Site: brandenburg
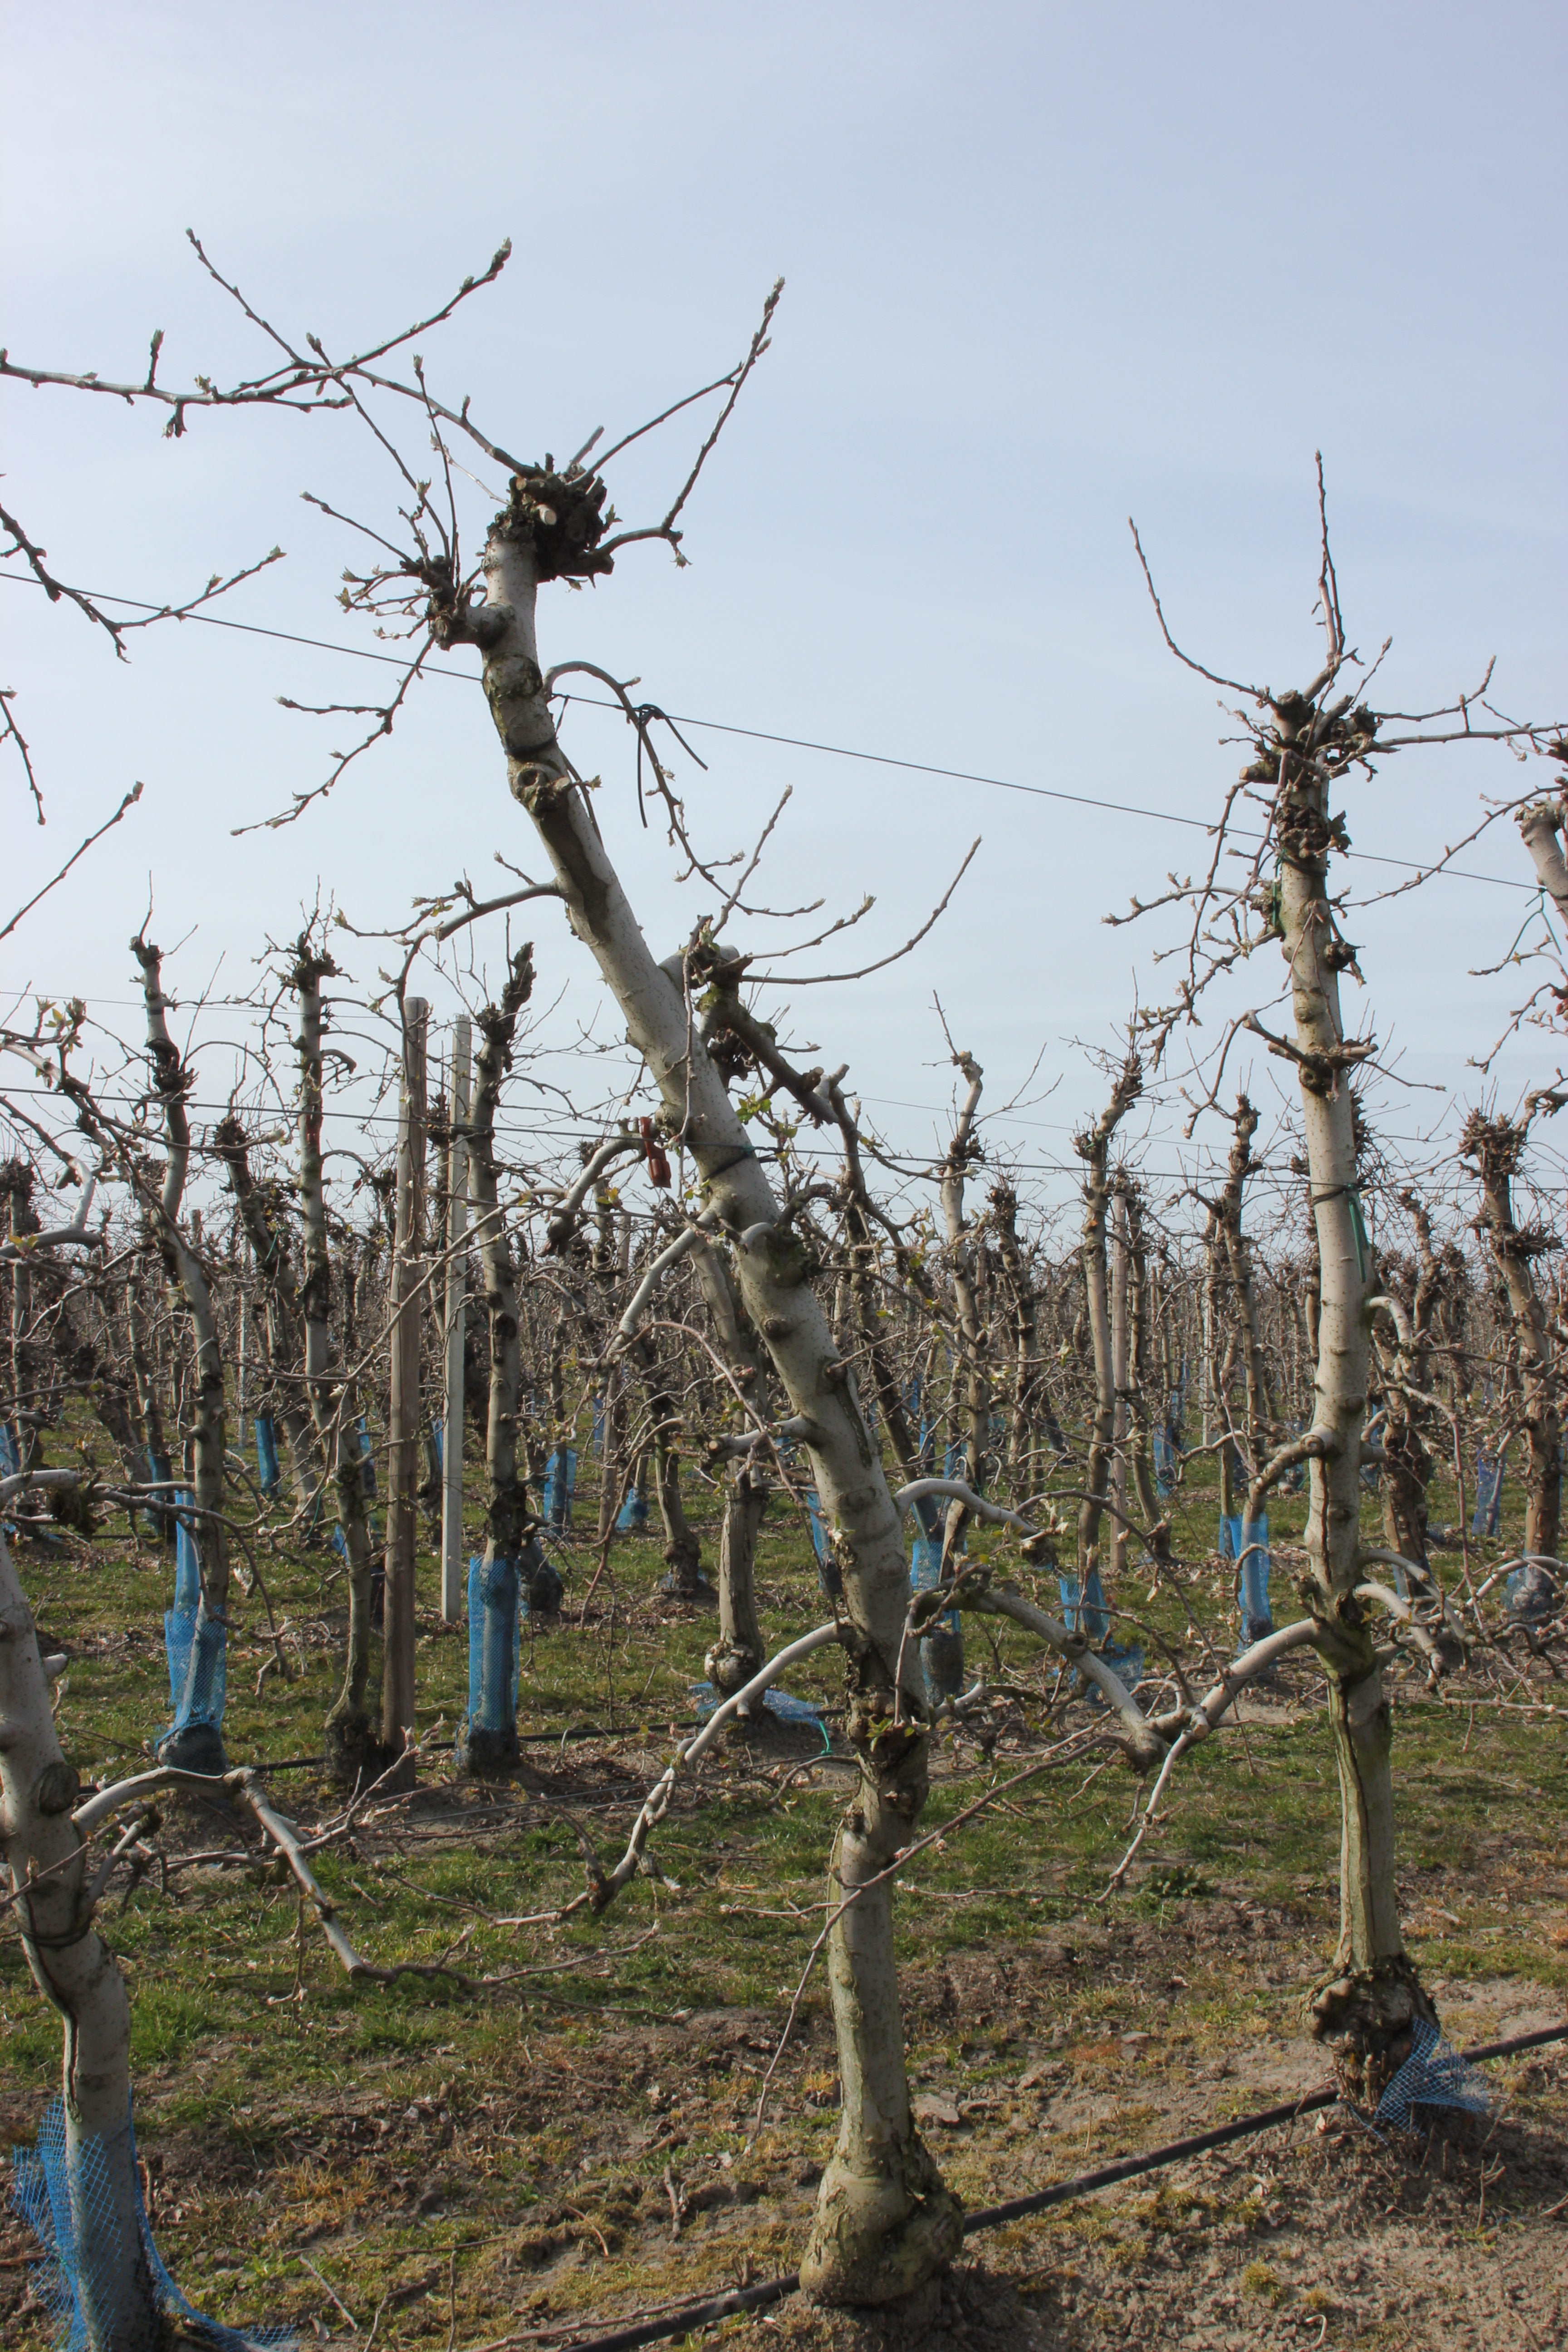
Growth stage (BBCH 54): Inflorescence emergence